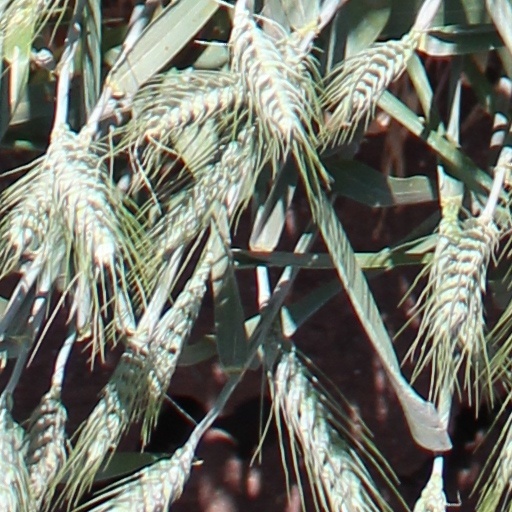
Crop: wheat